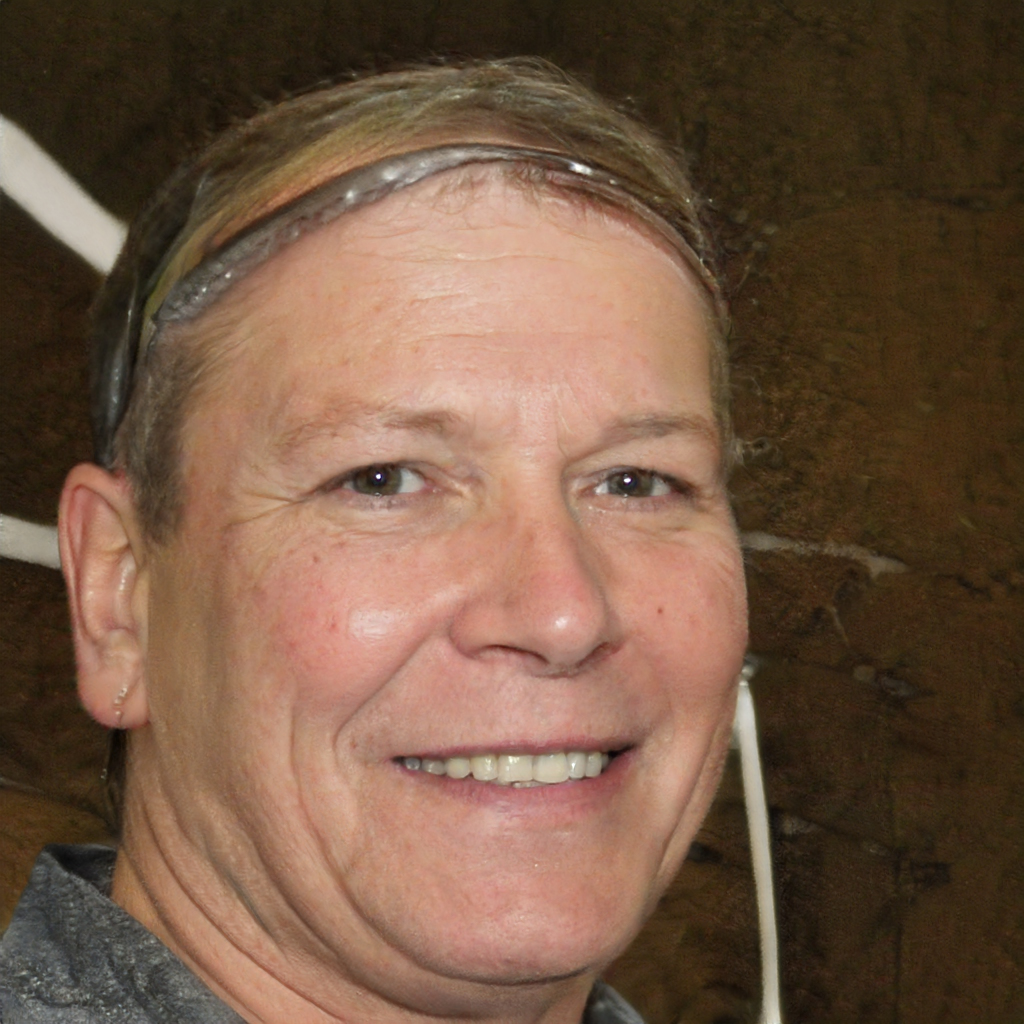
Gender: Male